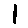
Label: 1